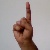
The image shows a hand gesture representing the letter 'D' in Indian Sign Language.